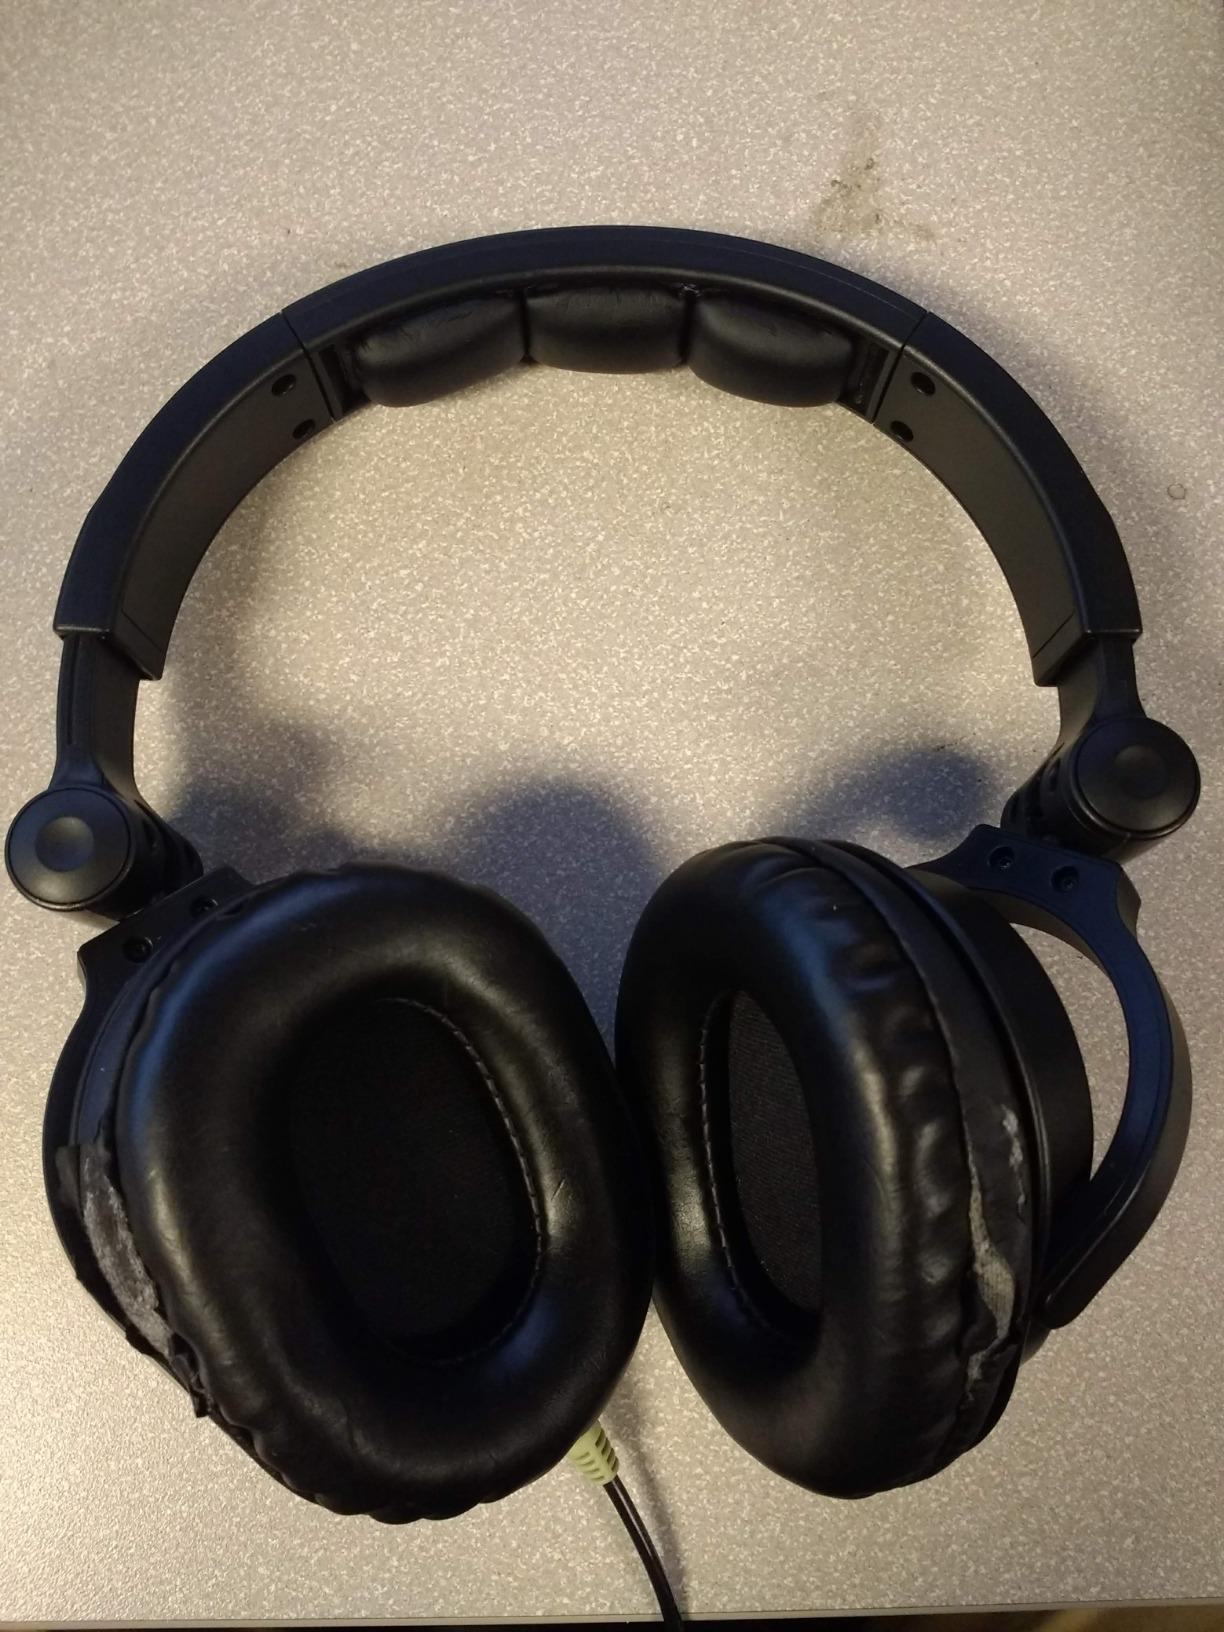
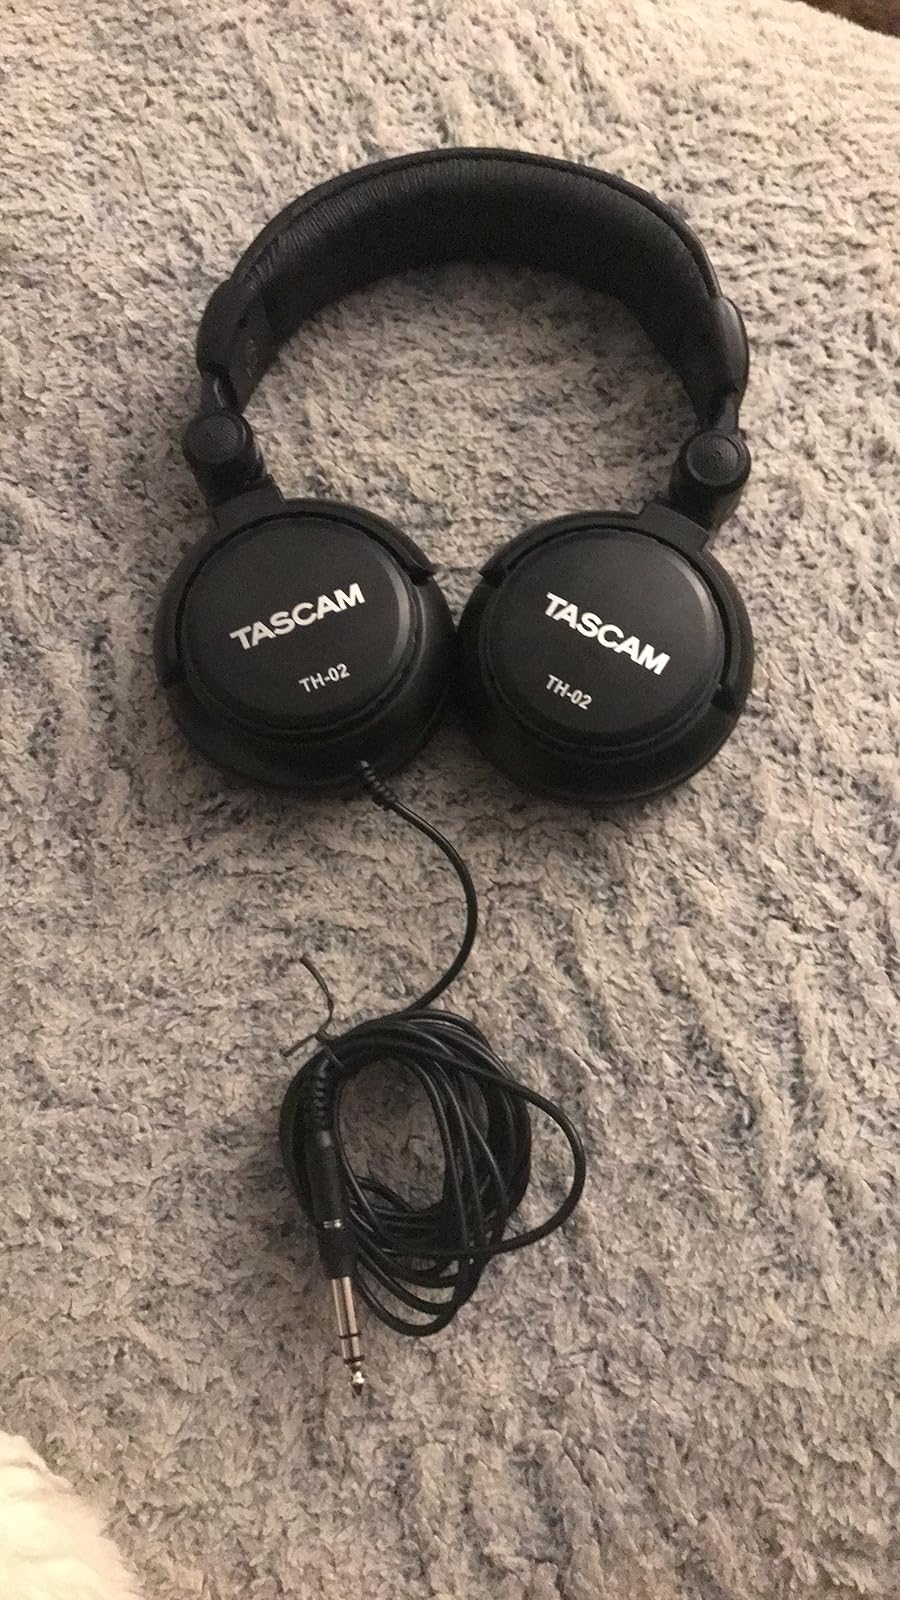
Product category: headphones
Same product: no